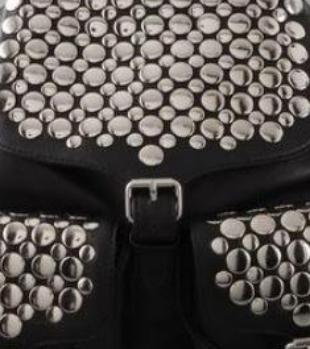
Texture: studded